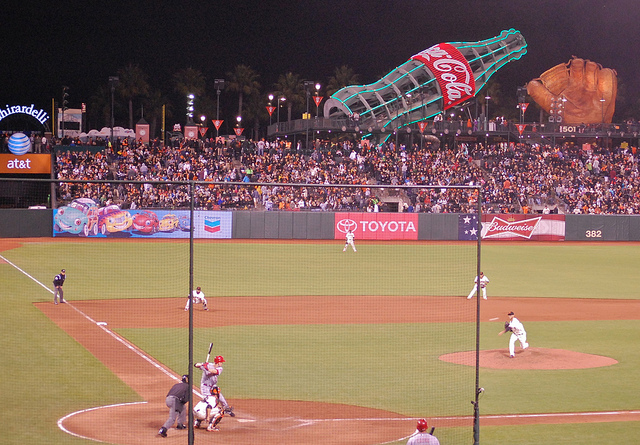
cầu thủ ném bóng đang thực hiện động tác ném bóng